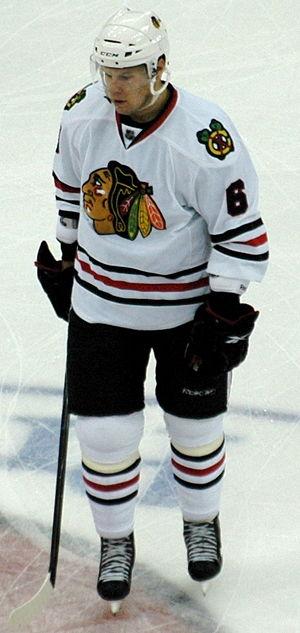
Jordan Hendry est un joueur professionnel canadien de hockey sur glace qui évolue au poste de défenseur.